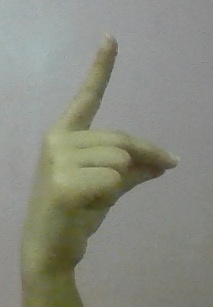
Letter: ta